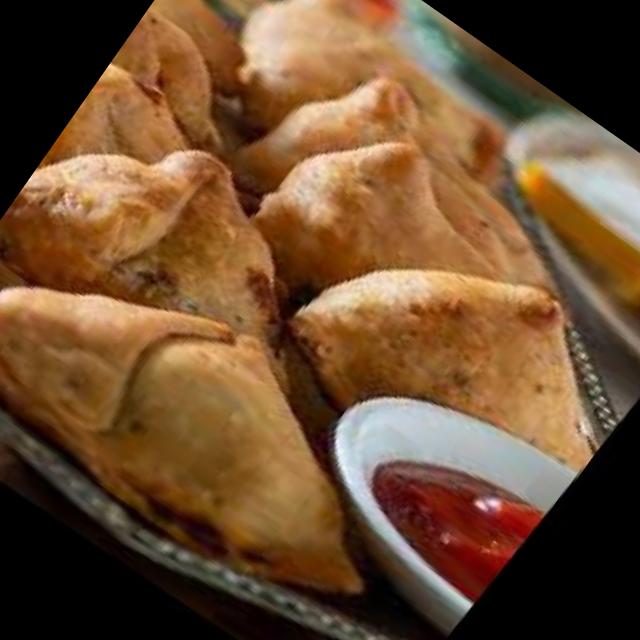
Dish: samosa